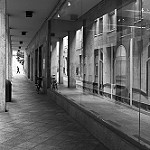
Scene: Outdoor